Kastellet, Copenhagen

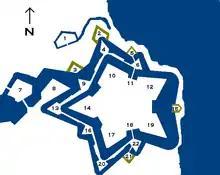
The Citadel around 1750: 1) Spitsbergen's Lunette 2) Faroe Reduit 3) Hetland's Reduit 4) Lolland's Contregarde 5) Norway's Reduit 6) Norway's Ravelin 7) Østerport's Ravelin 8) Greenland's Bastion 9) Bornholm's Ravelin 10) Prince's Bastion 11) Norway's Gate 12) Princess' Bastion 13) Møen's Contregarde 14) King's Bastion 15) Pinneberg's Reduit 16) Funen's Ravelin 17) Queen's Bastion 18) King's Gate (or Zealand's Gate) 19) Count's Bastion 20) Falster's Contregarde 21) Zealand's Reduit 22) Zealand's Ravelin.

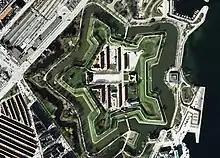
Aerial view of Kastellet, 2014.

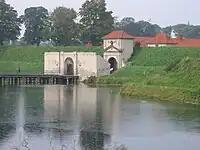
Outside view of the King's Gate

The Citadel has two gates, King's Gate on the south side, facing the city, and Norway Gate on the north side of the edifice, which both date from 1663 as part of Ruise's original citadel. They are built in the Dutch Baroque style, and are on their interior side flanked by guardhouses. The King's Gate is decorated with garlands and pilasters, and a bust of King Frederik III. The clock and two bells on the interior facade of the gate come from the Central Guard House at Kongens Nytorv and were installed in 1874 when the central guard moved to the Citadel. In front of the gate stand two so-called caponiers from where it was possible to keep assaulting troops under fire. The Norway Gate used to face open countryside outside the city, and has therefore been built to a more simple design. The caponiers of this gate were demolished in the late 19th century.